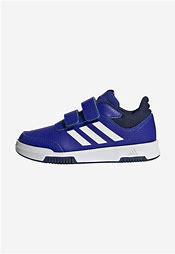
Brand: Adidas
Model: Tensaur